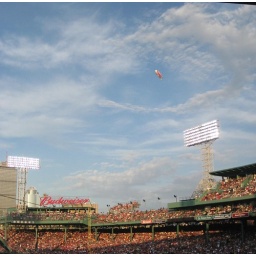
I like that cloud ring around the blimp... looks like it's about to be consumed by the sky :)